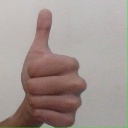
अक्षर: थ